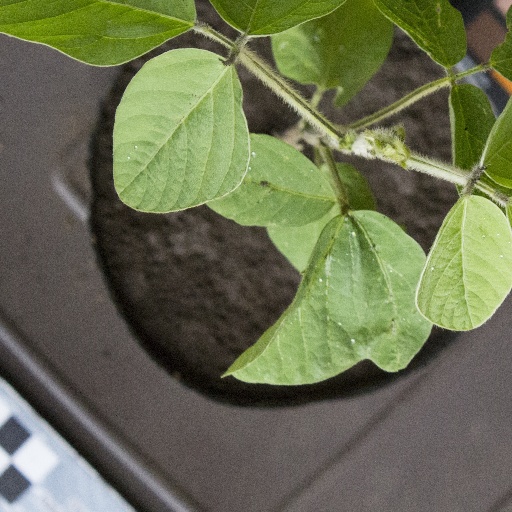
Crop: soybean